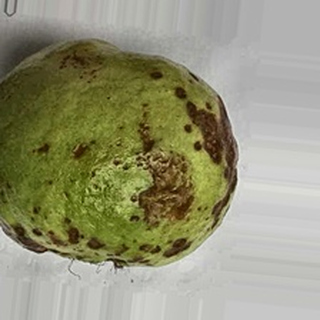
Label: guava_anthracnose